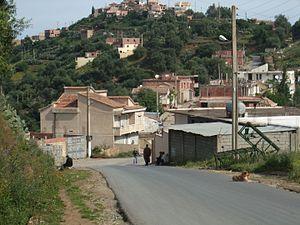
Vue du village de Zerrouda
Tirmitine est une commune de la wilaya de Tizi Ouzou appartenant à région de la grande Kabylie, située à 7 km au sud-ouest de la commune de Tizi Ouzou, en Algérie.